American Theatre in the 1920s

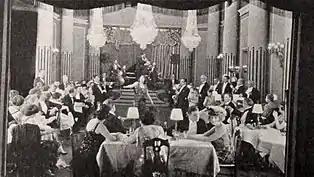
Broadway, 1922

Vaudeville in the 1920s was one of the largest forms of entertainment and was a rival to legitimate theatre. Vaudeville is a genre of theatre that encompasses a variety of small performances, where each act is unrelated to one another. Performers in Vaudeville specialized in one skill and repeated these skills at performances. Vaudeville was known for being more condensed in attempts to reaching out to the American middle class. Because of its theaters, affordable housing, receptive audience, and recreational activities, Los Angeles became a favorite city for Vaudeville performers. This shift of theatre towards the West began the start of "Vaudeville-only" theaters. Vaudeville became a large part of many communities in the 1920s. However, as the popularity of film grew in the late 1920s, Vaudeville began to fall out of favor. Many former Vaudeville stars, such as Charlie Chaplin and Burt Williams, left Vaudeville to become silent film actors.